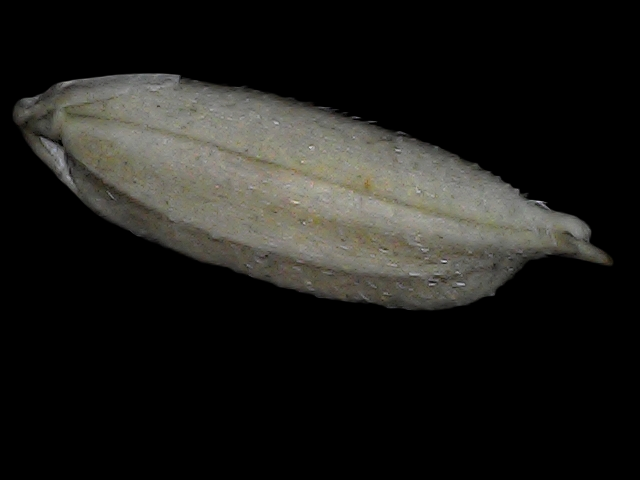
Rice variety: Bd79